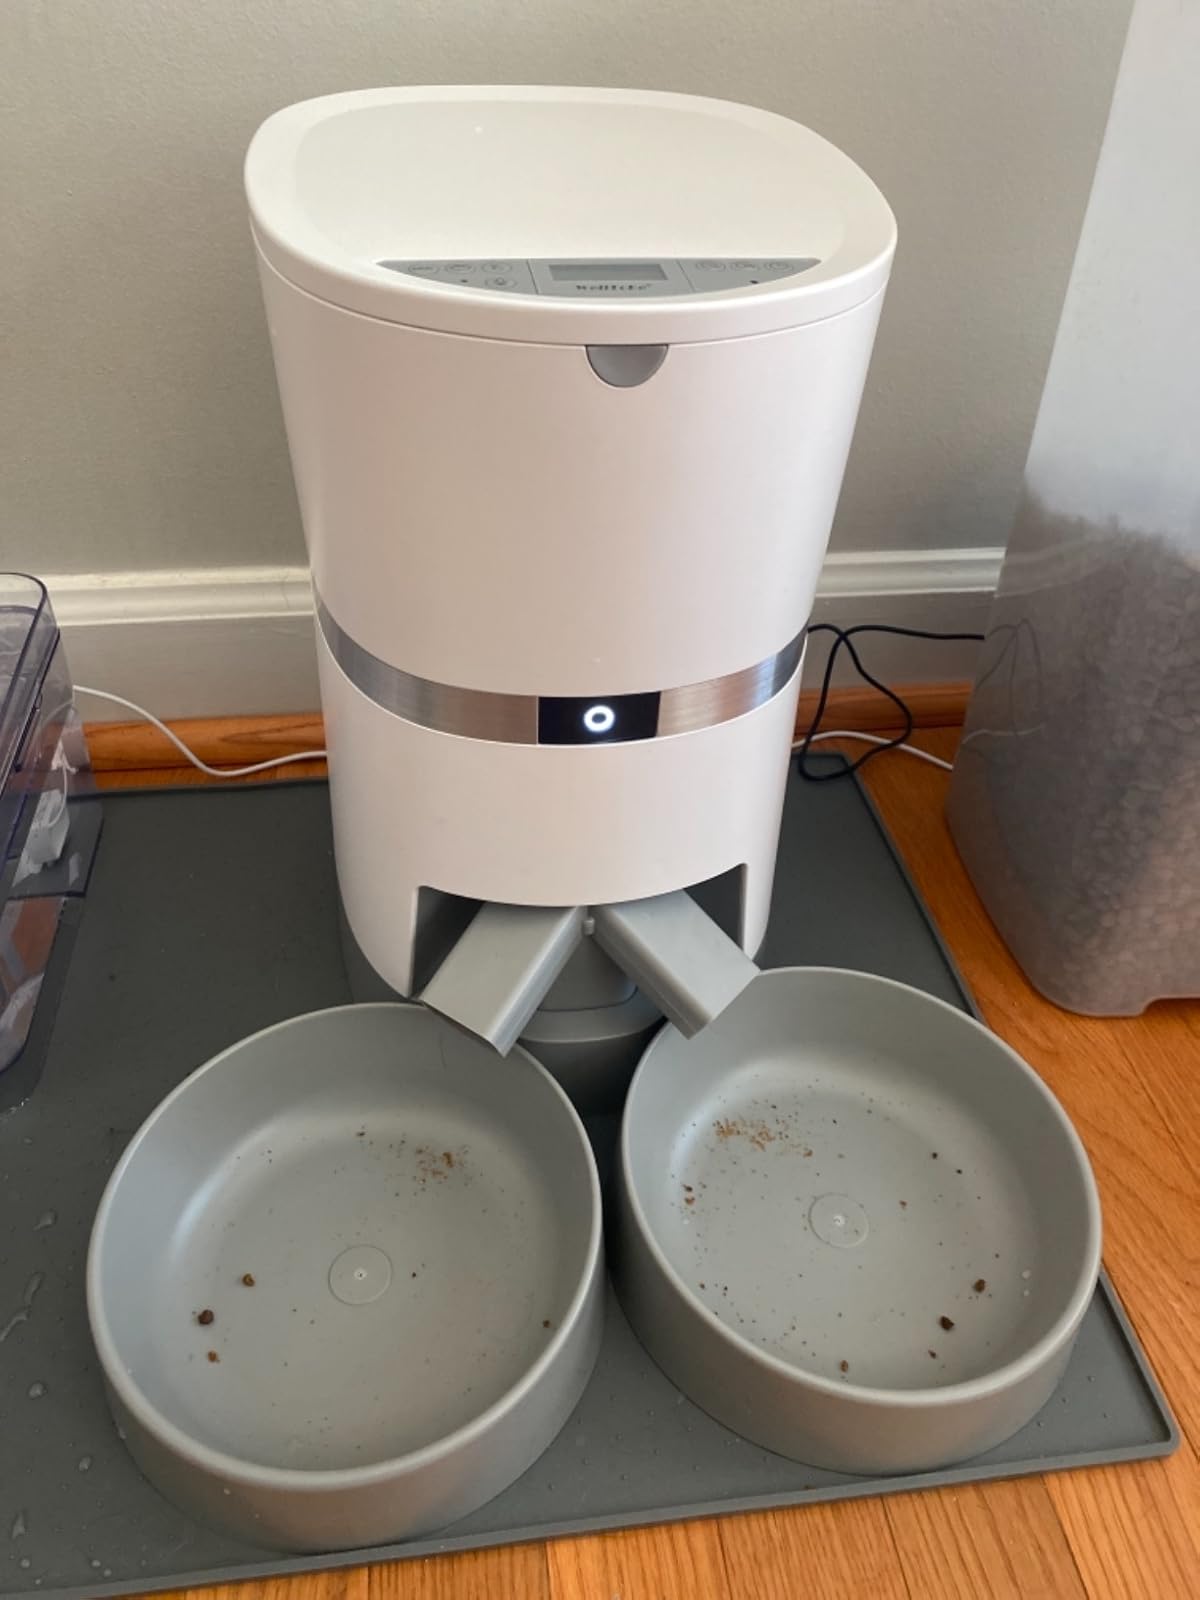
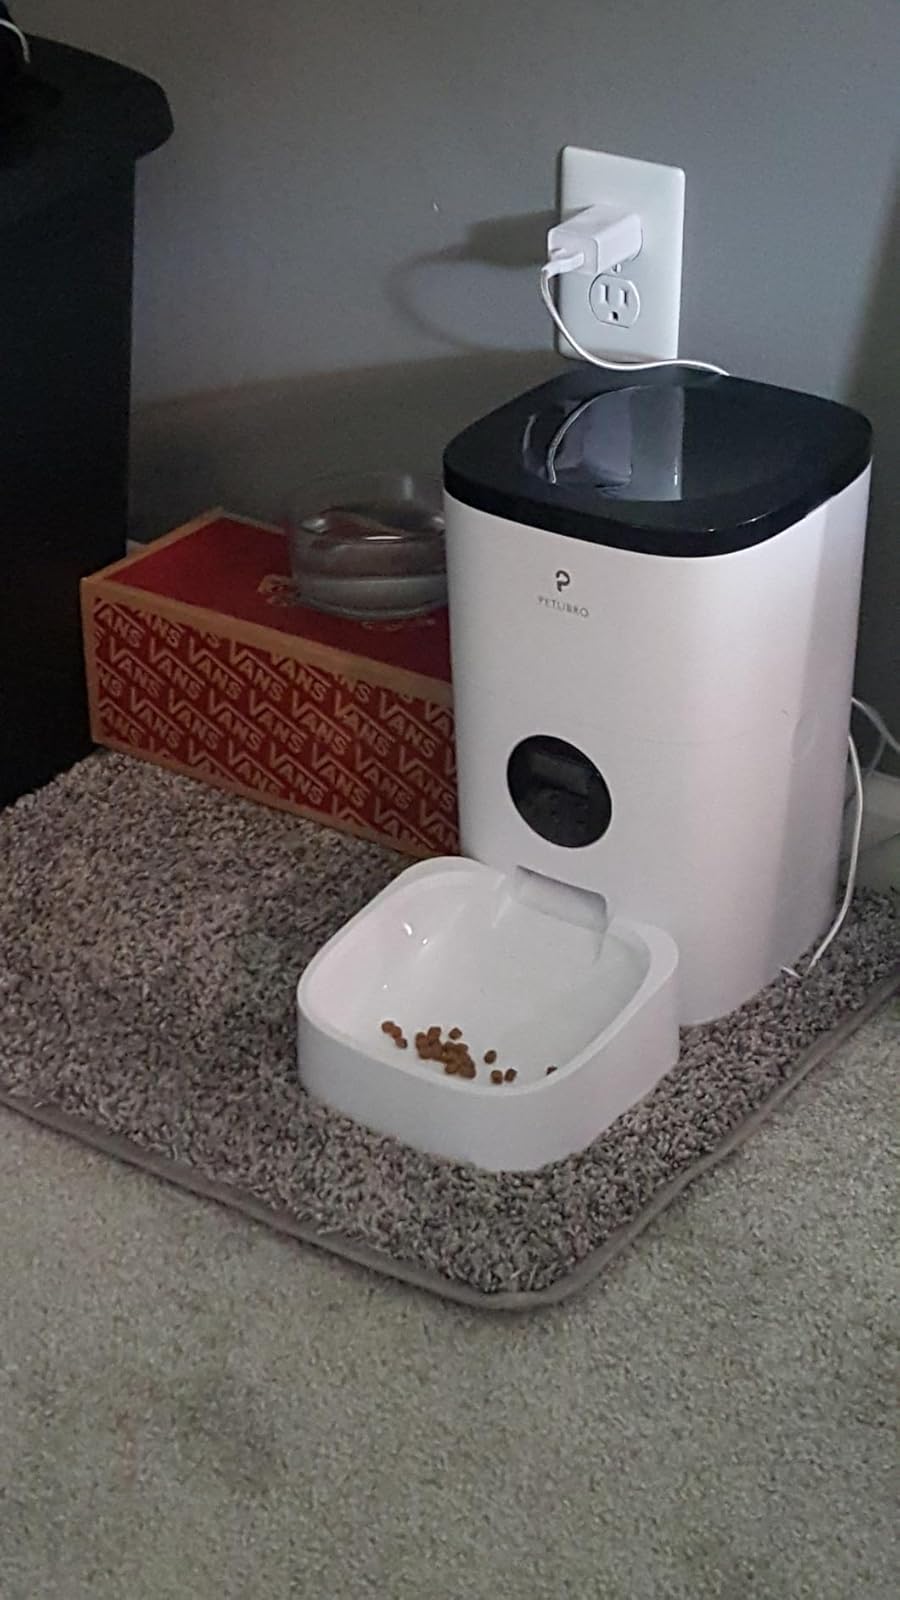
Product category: items_feeder
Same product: no